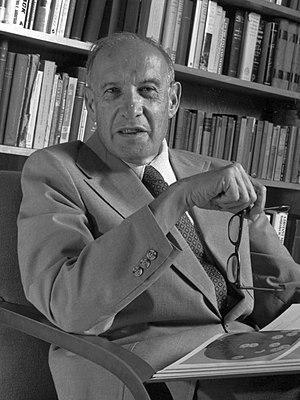
Peter Ferdinand Drucker, né le 19 novembre 1909 à Vienne en Autriche, mort le 11 novembre 2005 à Claremont en Californie aux États-Unis, est un professeur, consultant américain en management d'entreprise, auteur et théoricien.